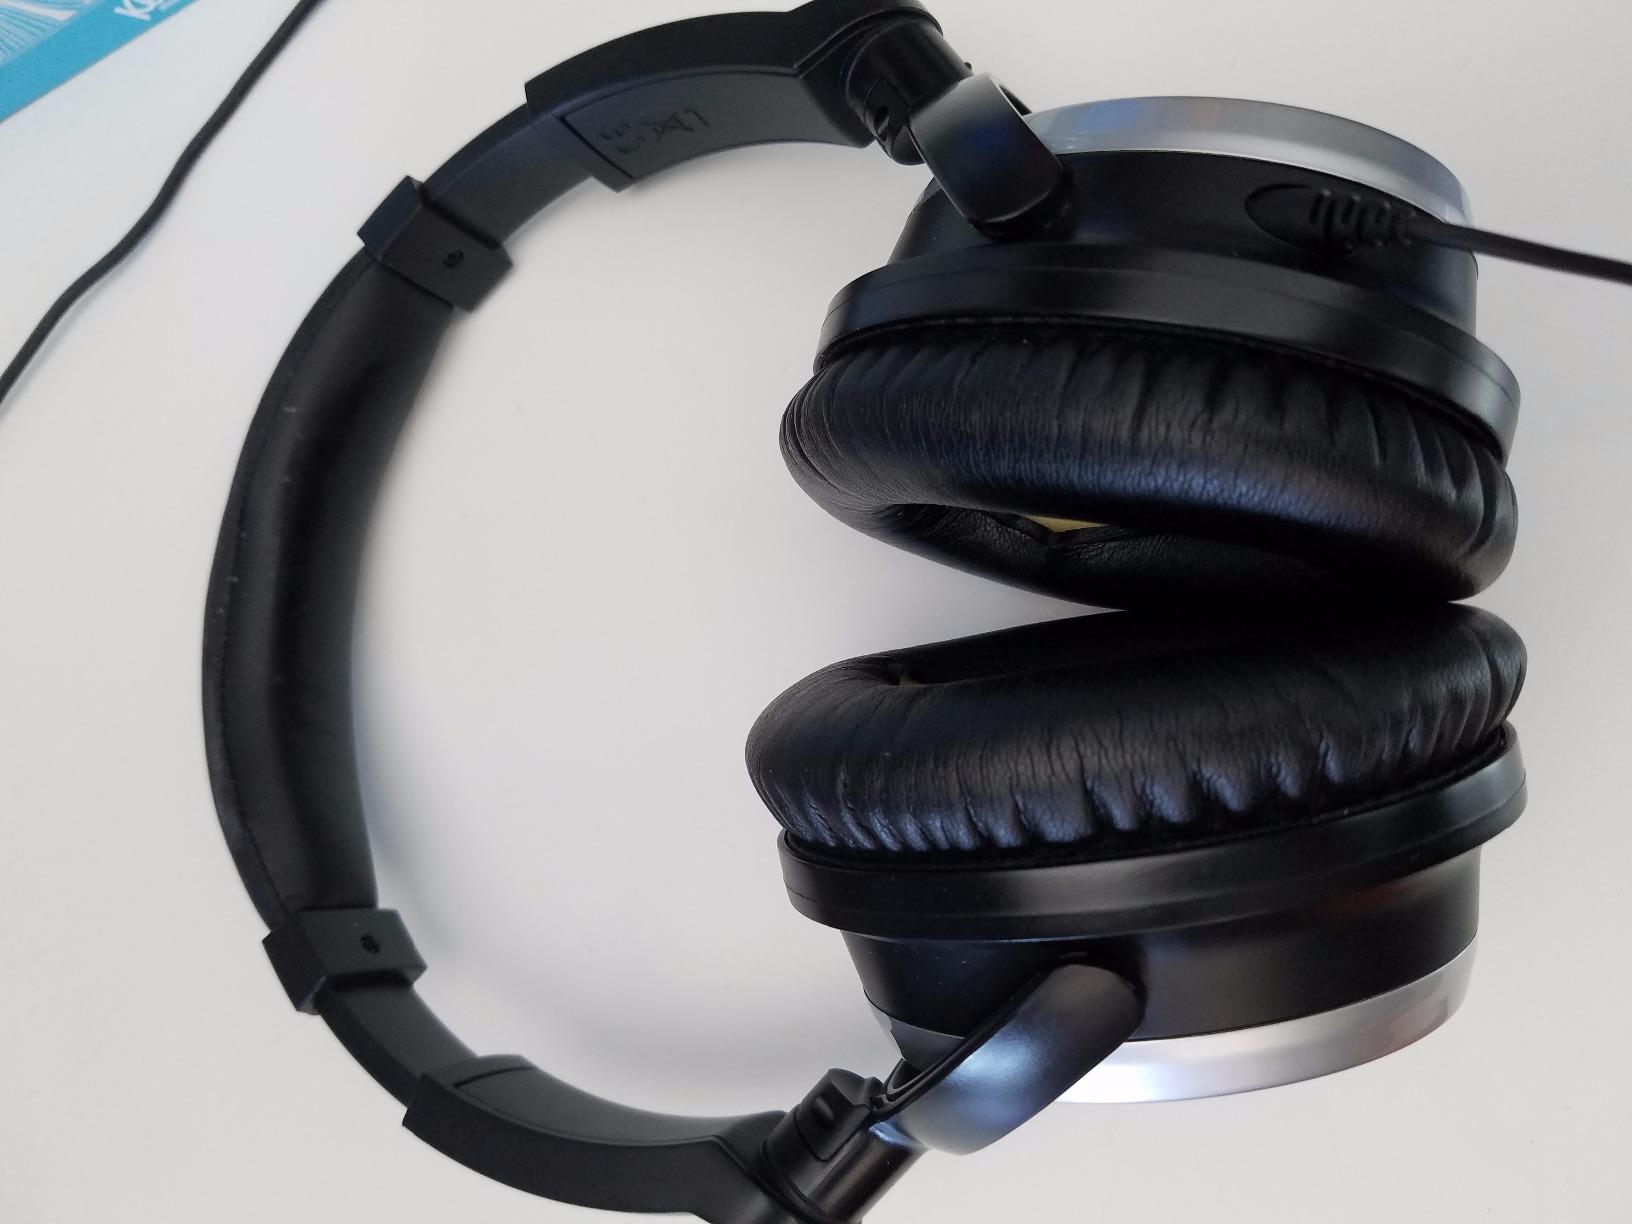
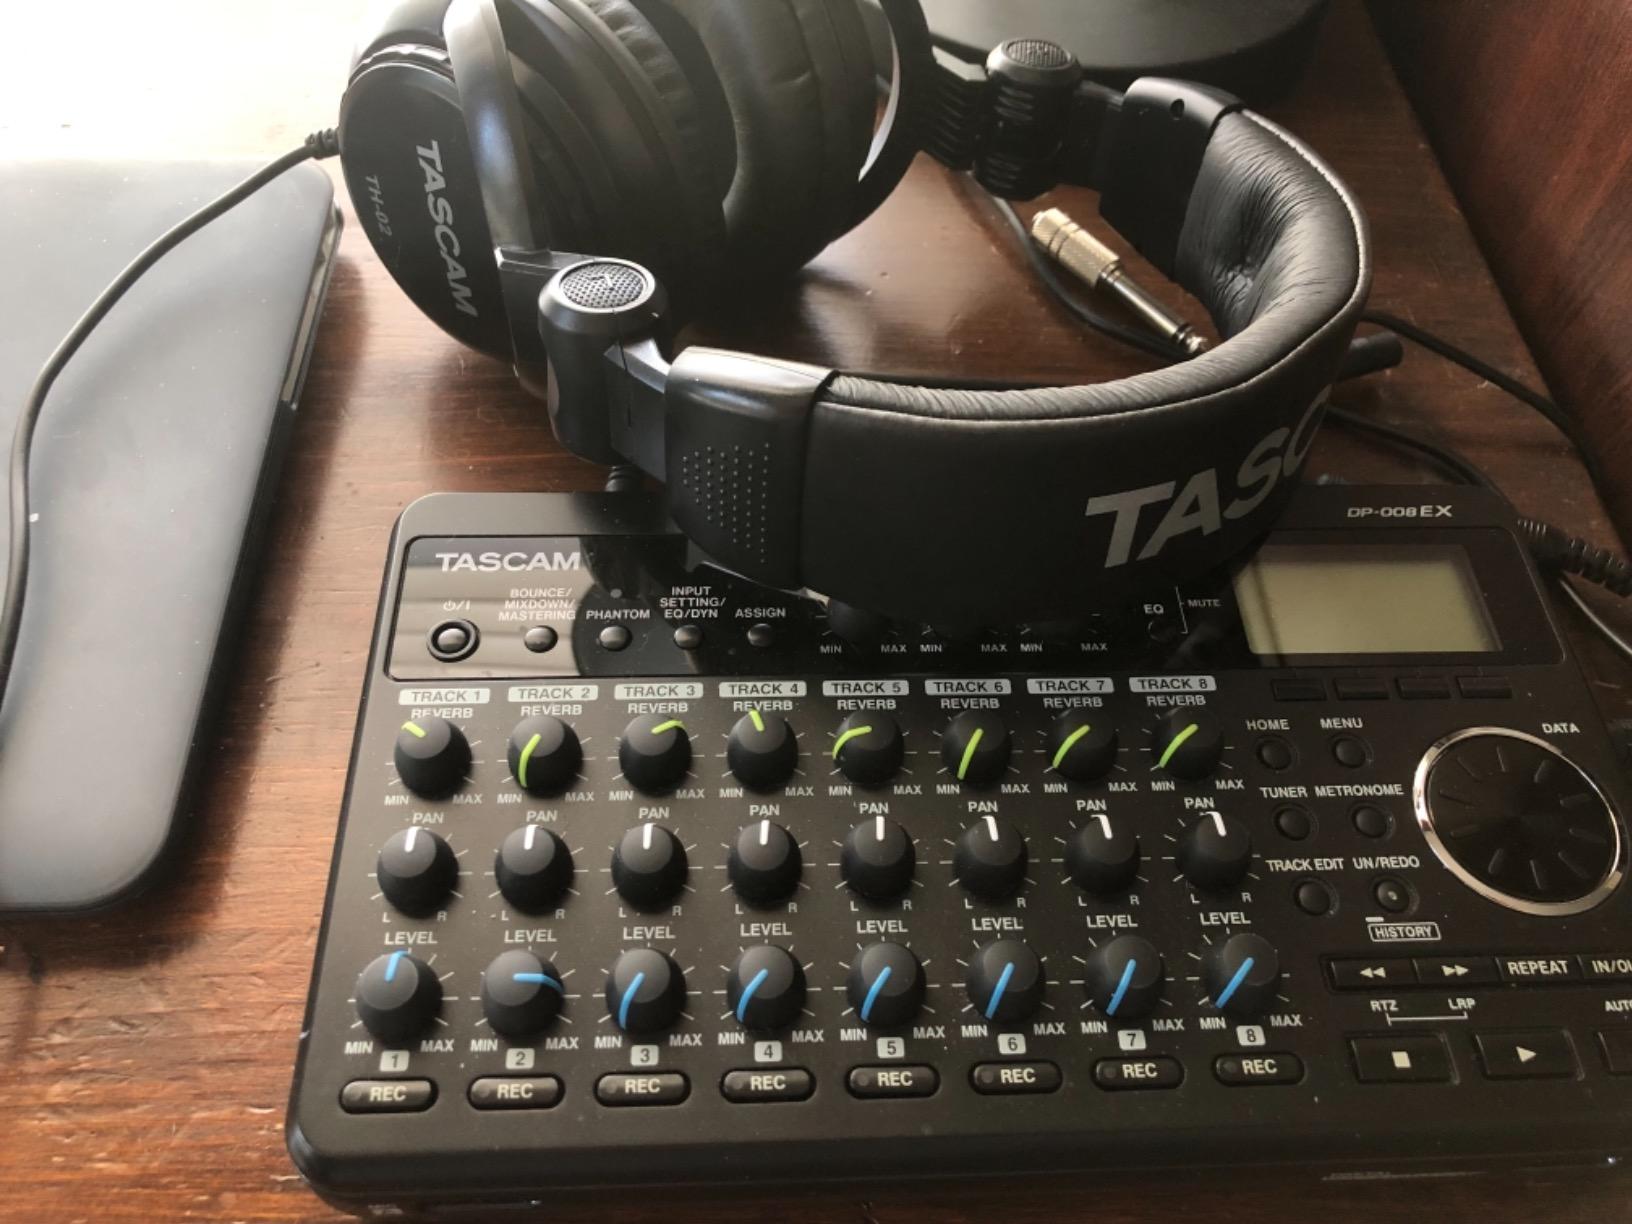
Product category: headphones
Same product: no